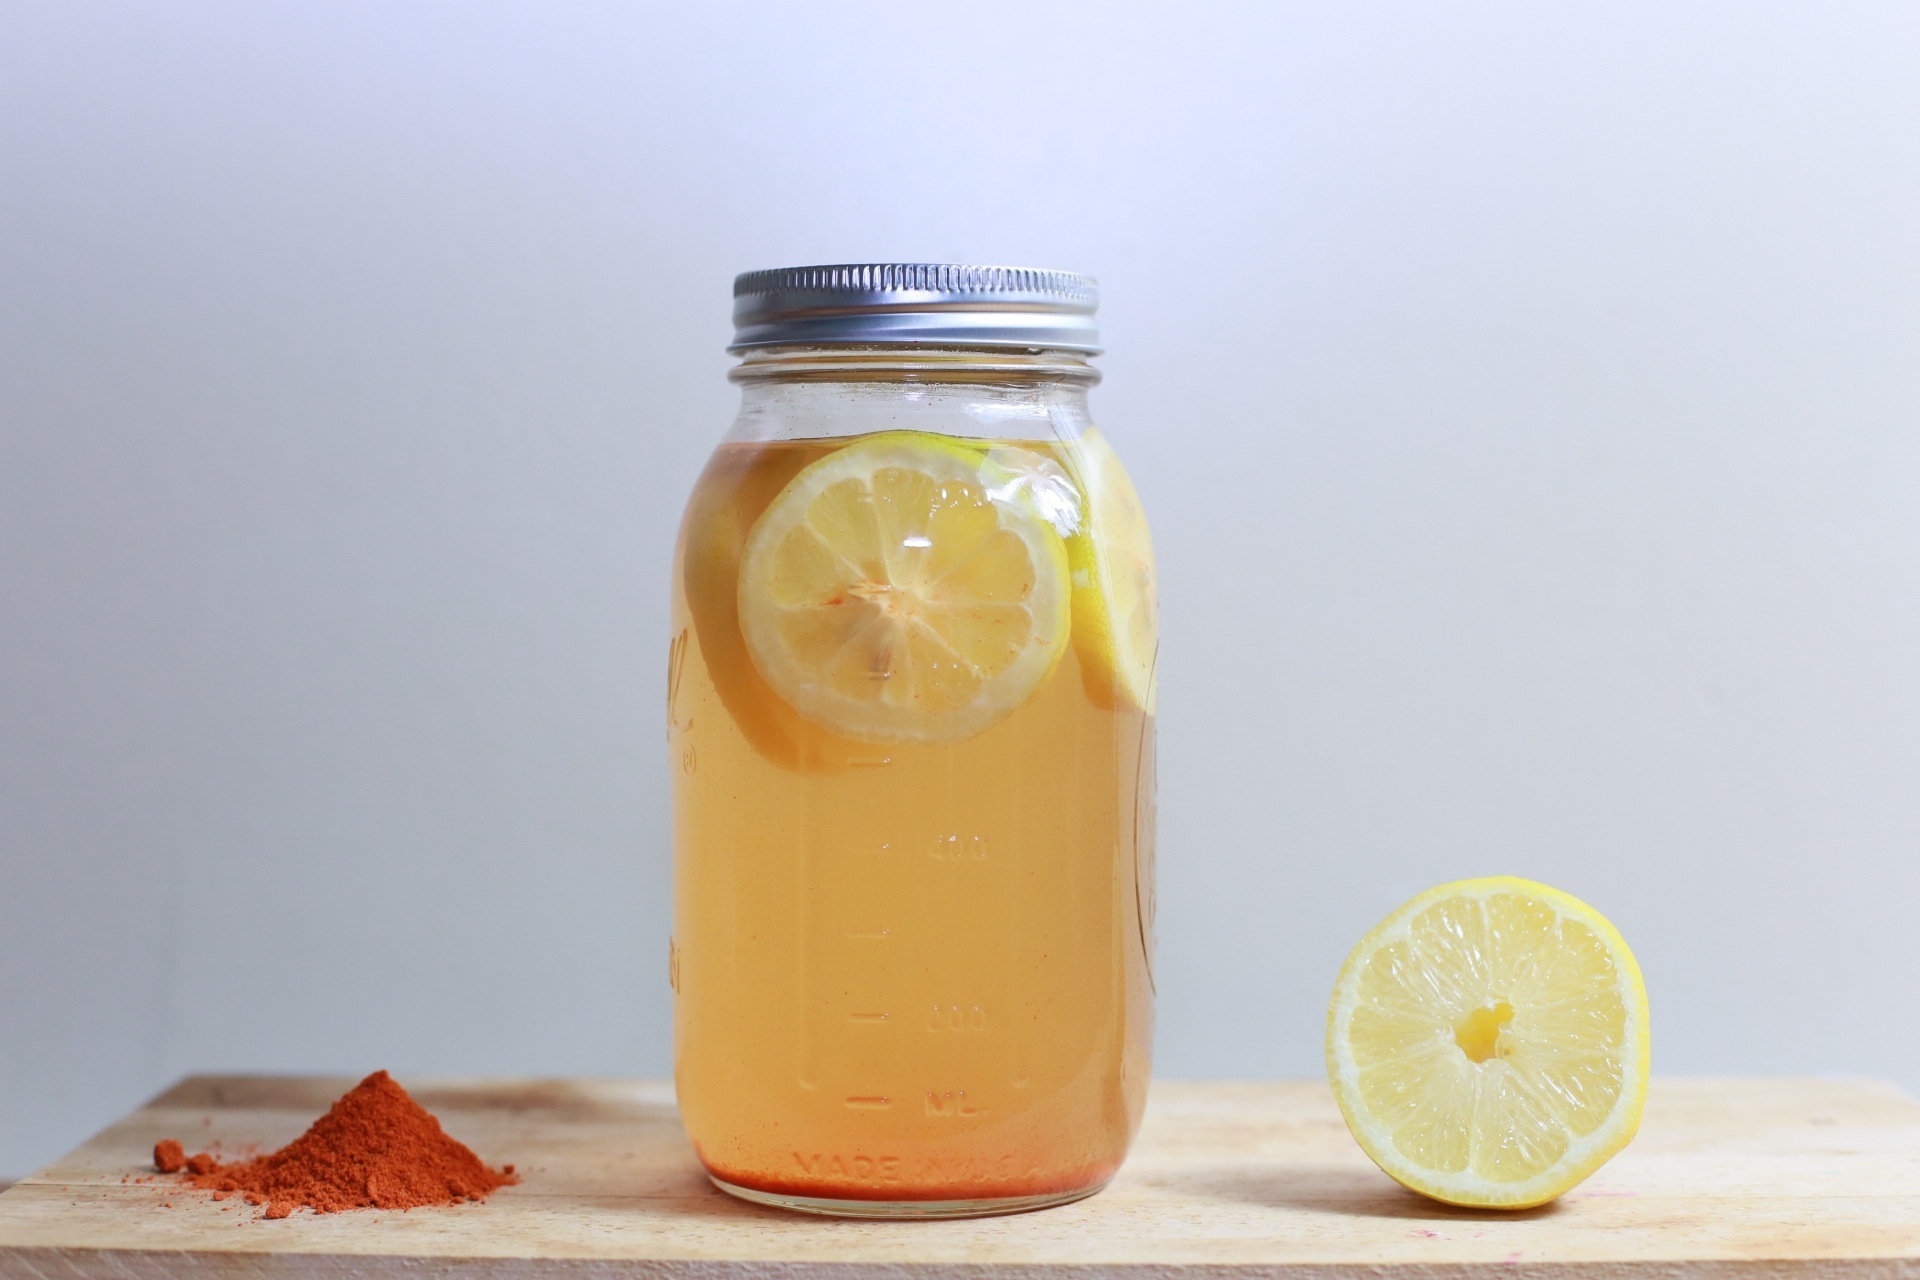
fruit, orange, food, produce, lemonade, drink, juice, mason jar, spices, citrus, lemons, soft drink, flowering plant, land plant